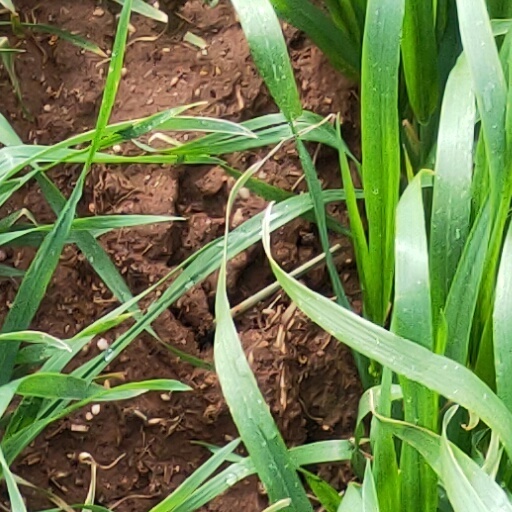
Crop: wheat